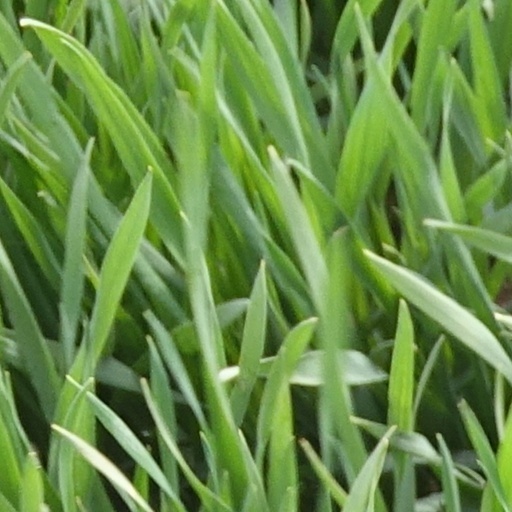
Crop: wheat